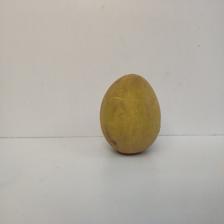
Size: Large